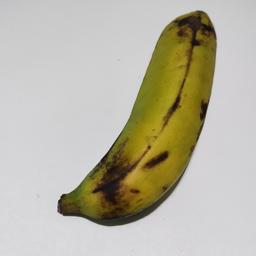
Banana variety: Sagor Kola